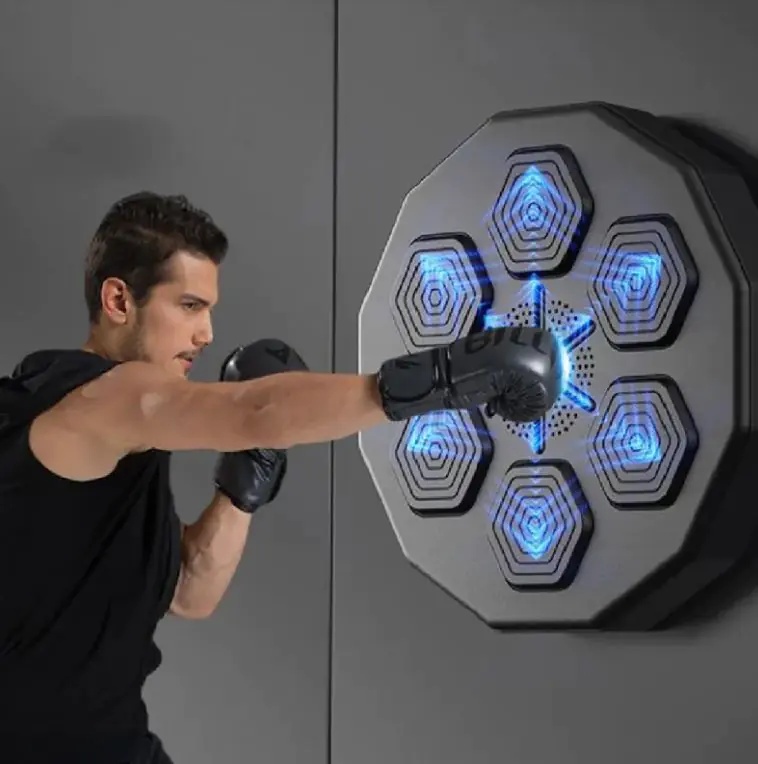
Intelligent Music Boxing Target Electronic Reaction Trainer
Product Description for Intelligent Music Boxing Target Electronic Reaction Trainer: "Enhance your boxing skills with the Intelligent Music Boxing Target Electronic Reaction Trainer . This innovative training tool combines the excitement of music with the intensity of boxing, helping you improve your reaction time, accuracy, and overall fitness. The electronic targets light up in sync with the rhythm, challenging you to hit them in time while following the beat. With adjustable difficulty levels, it’s suitable for all skill levels, from beginners to advanced athletes. Whether you're training for fitness or sport, this trainer offers a fun, engaging way to sharpen your reflexes and boost your performance."
Brand: MD-Store
Category: Sporting Goods > Athletics > Boxing & Martial Arts > Boxing & Martial Arts Training Equipment > Strike Shields